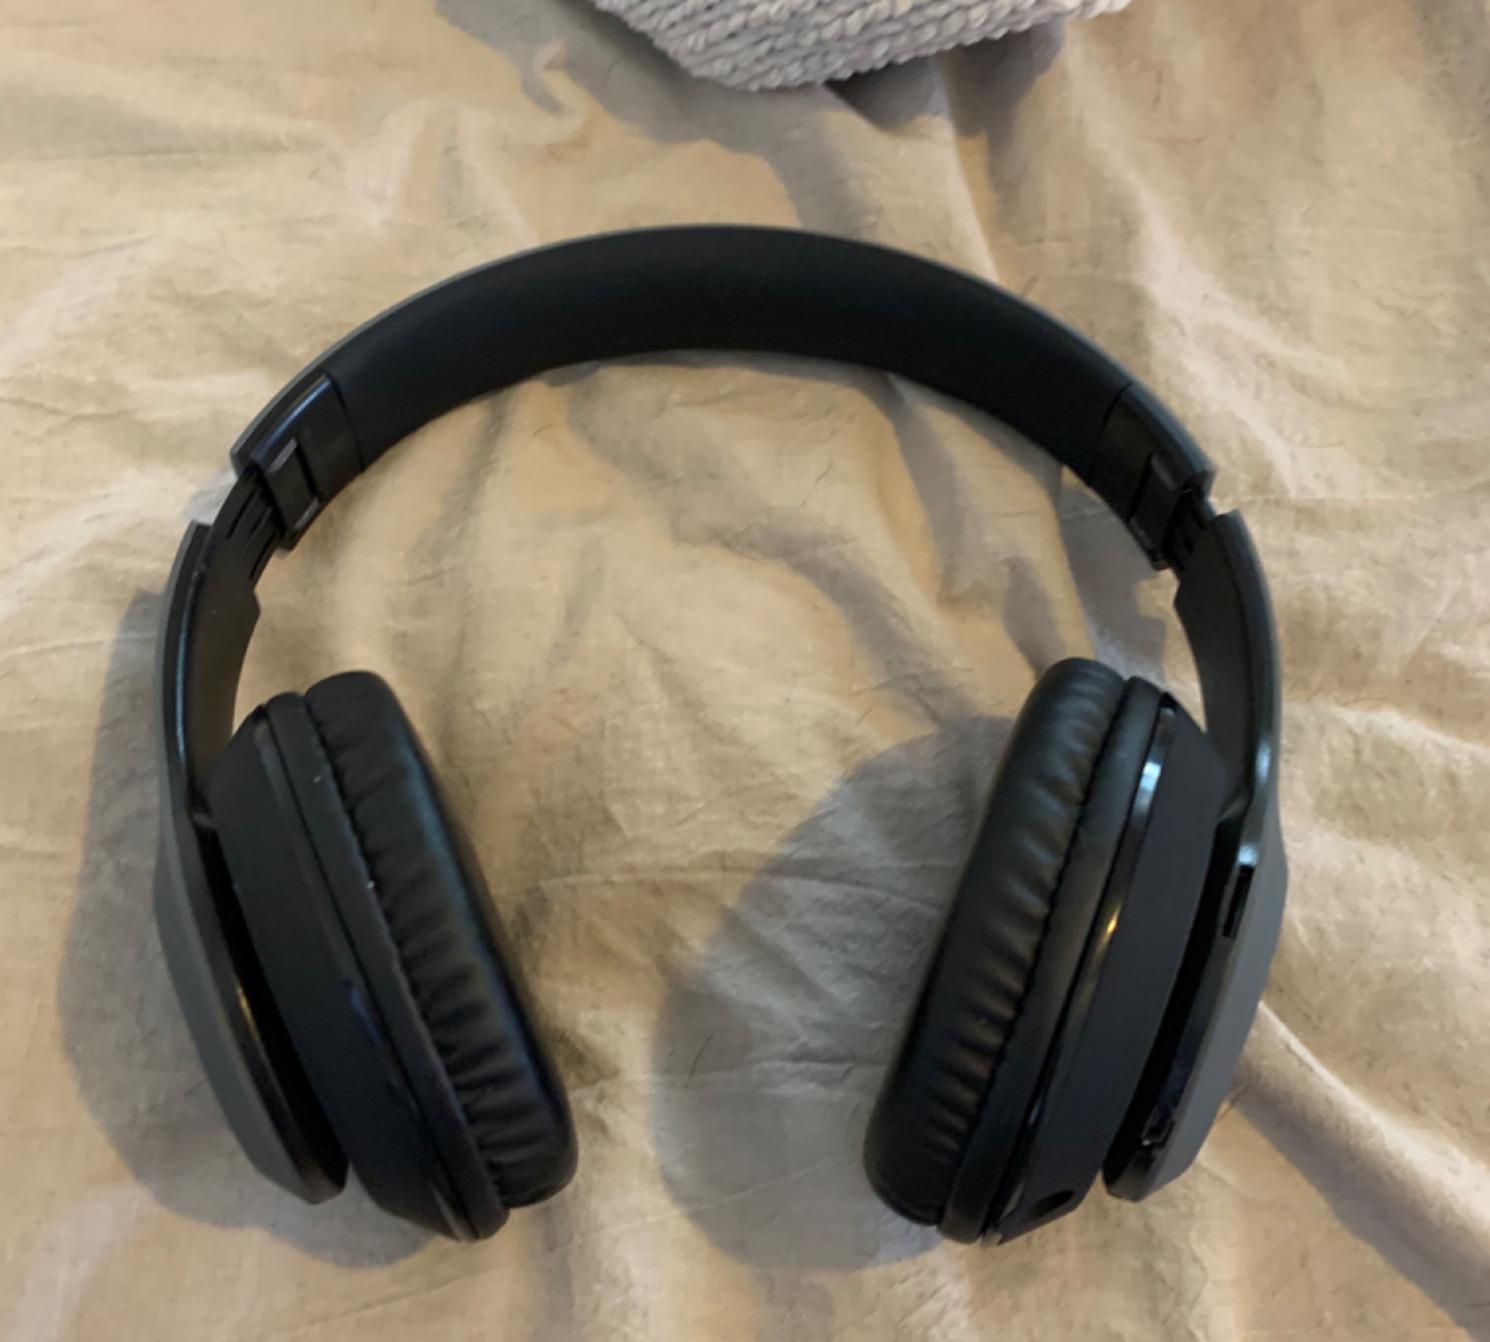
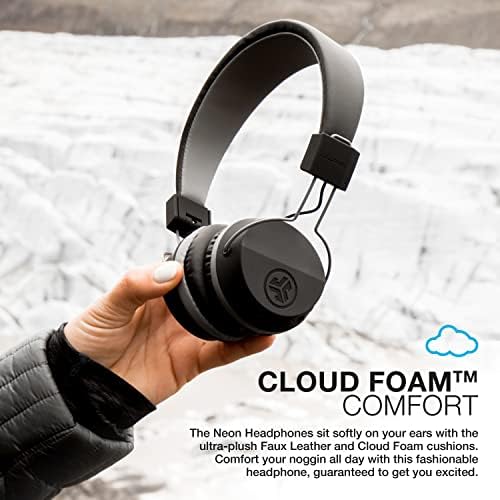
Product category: headphones
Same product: no